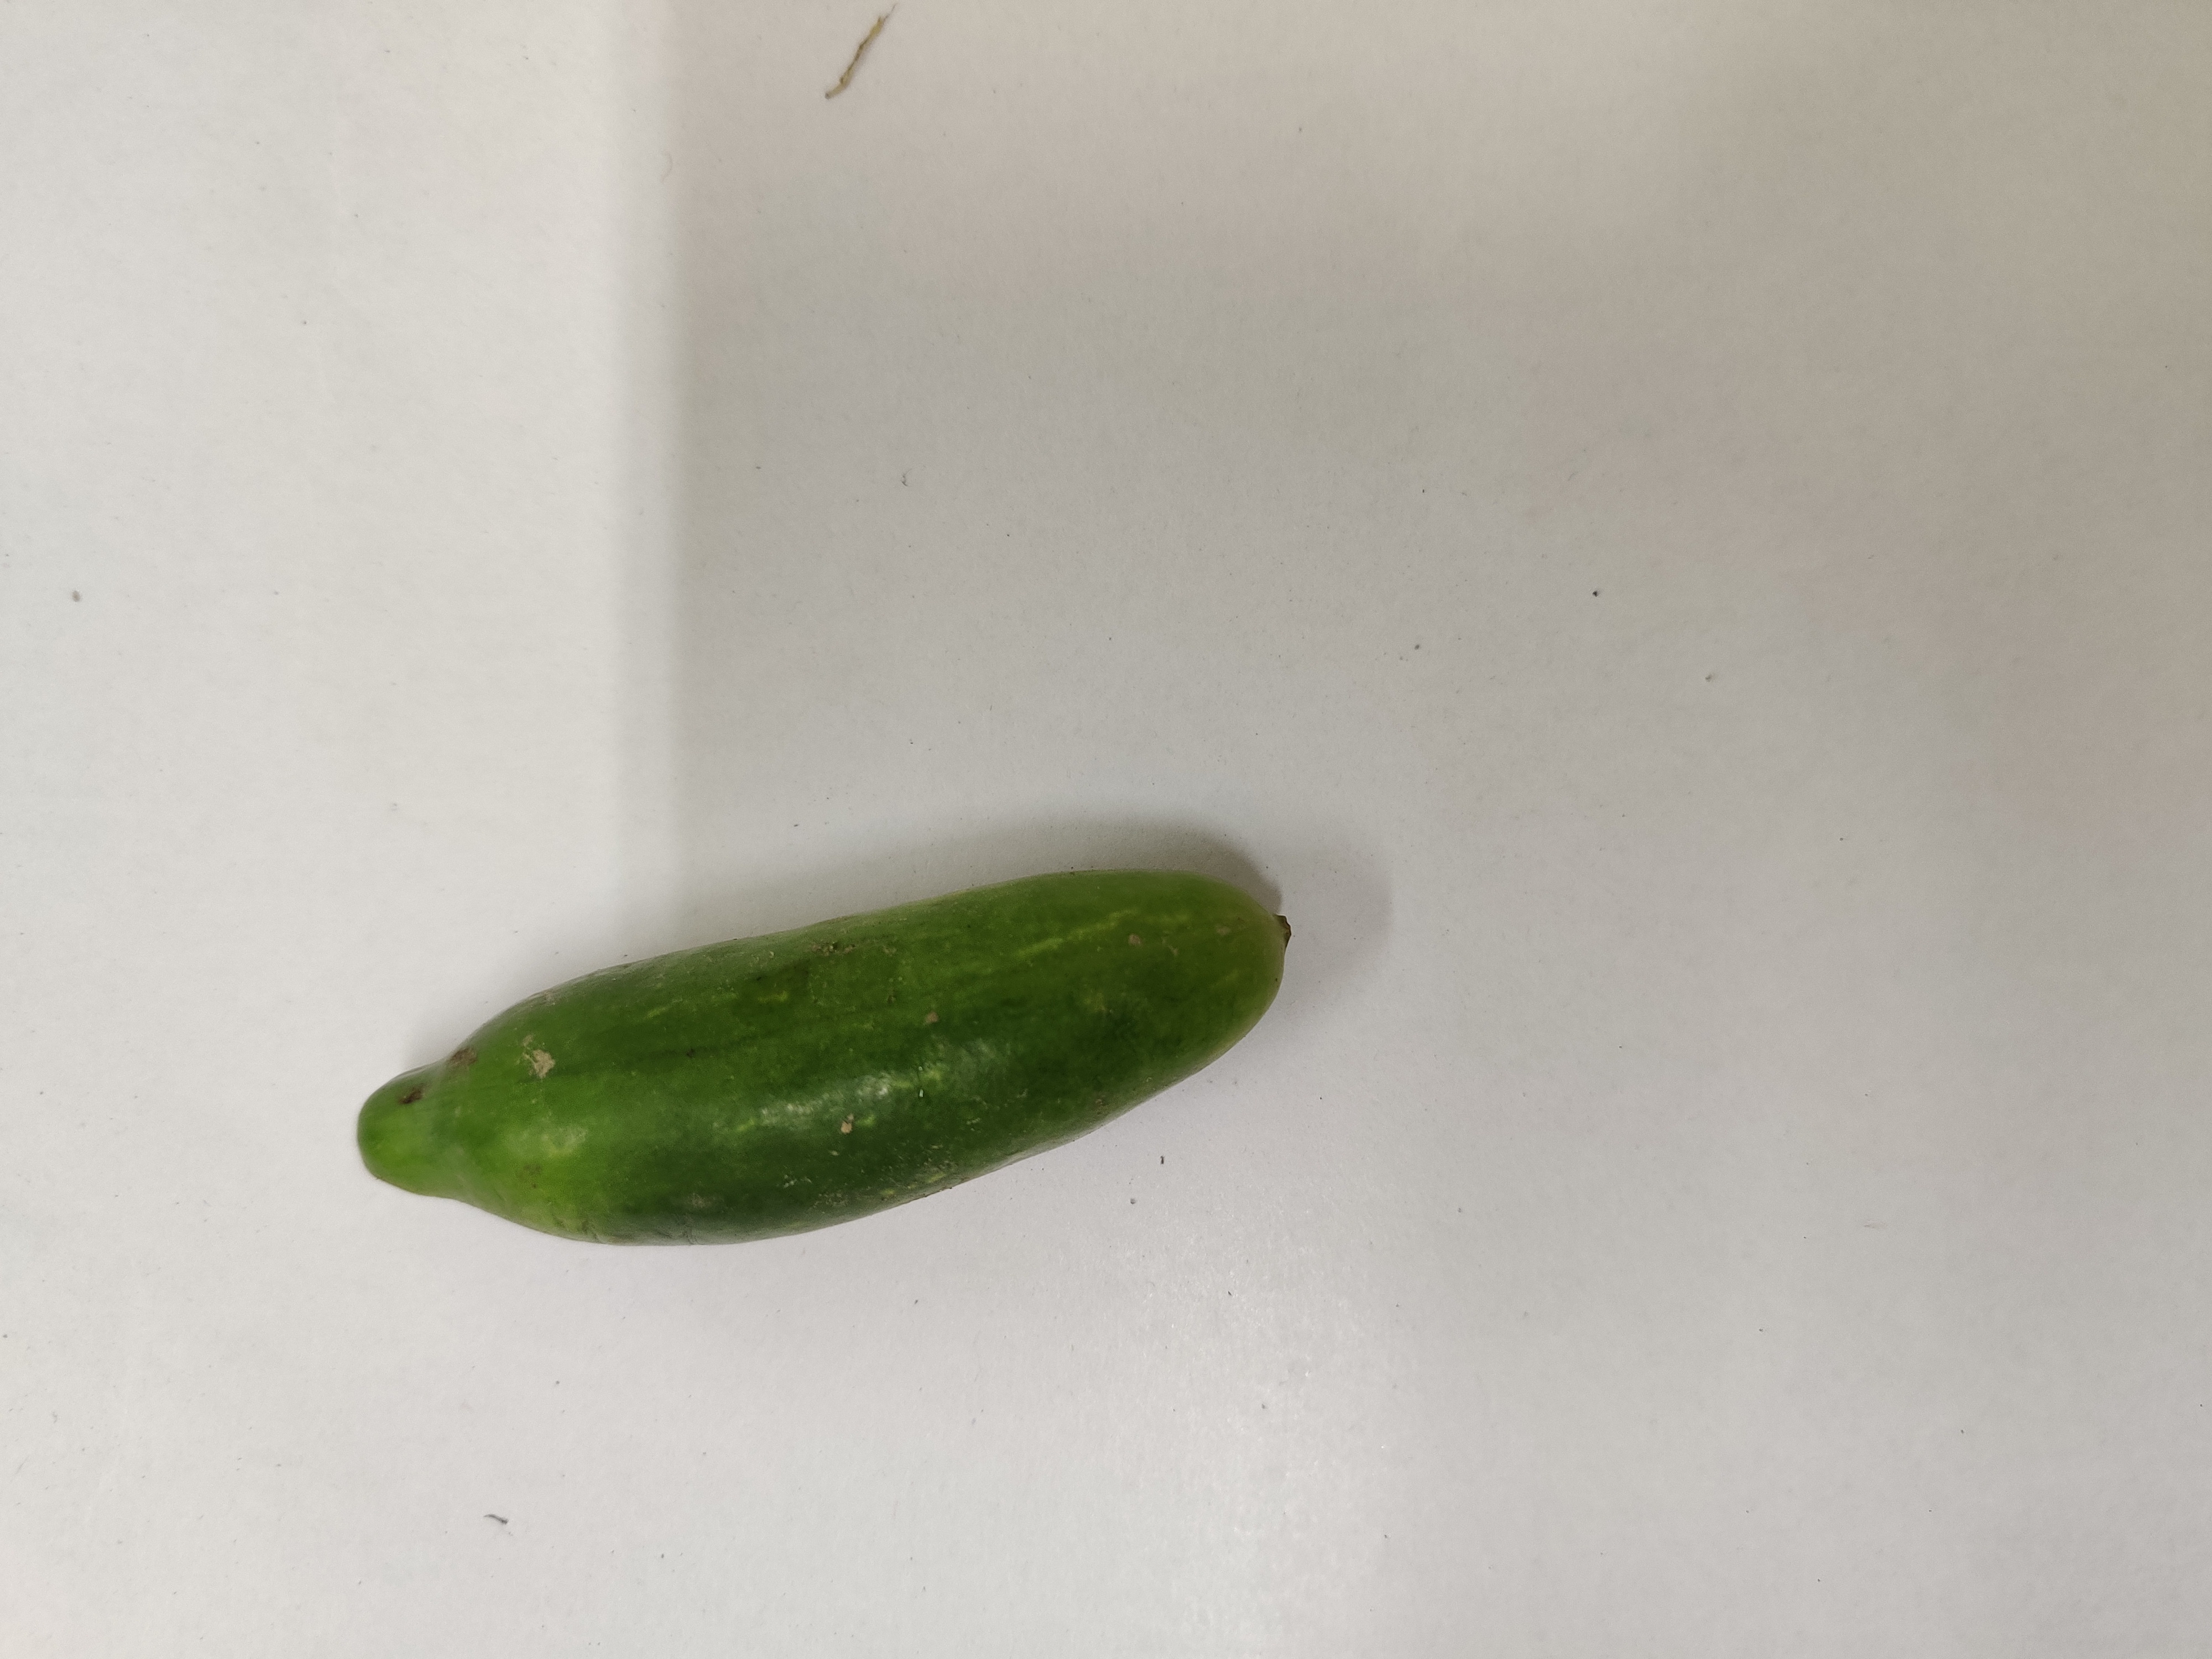
Crop: Ivy Gourd
Condition: Fresh